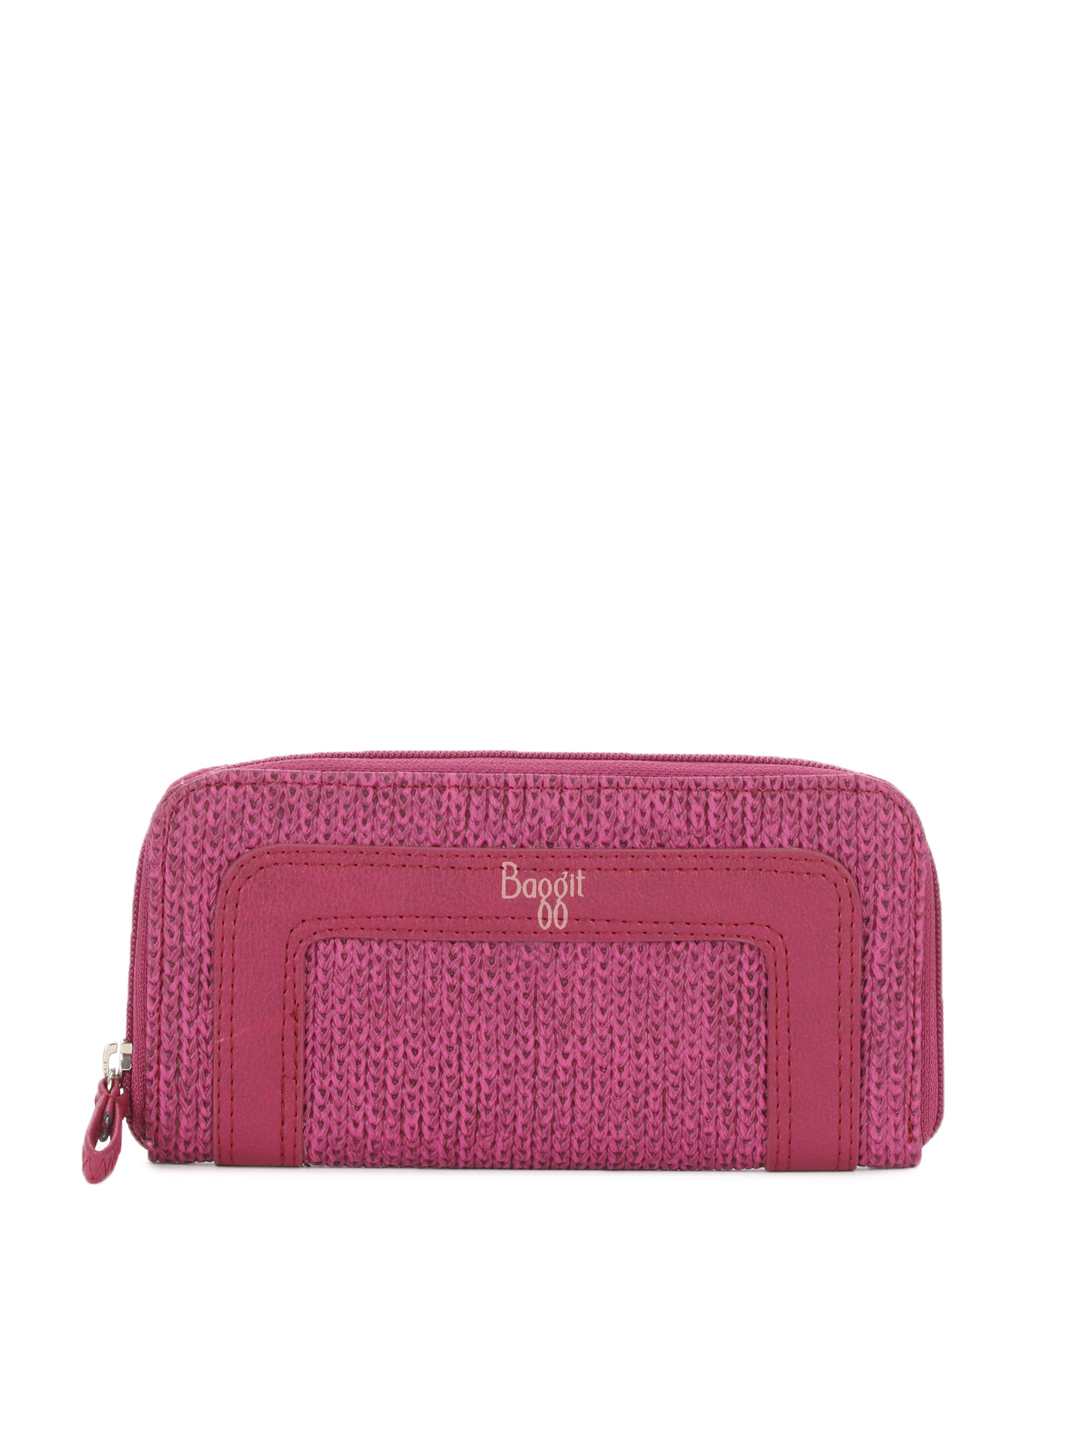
Baggit Women Yuvraj Jhuti Pink Wallet
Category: Accessories / Wallets / Wallets
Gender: Women
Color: Pink
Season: Summer 2012
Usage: Casual